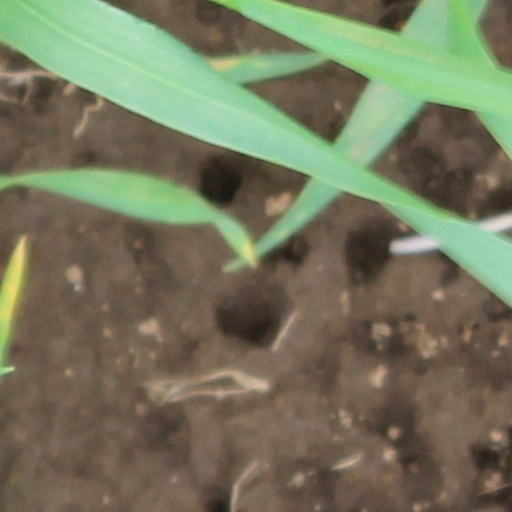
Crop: wheat